Hinduism in Pakistan

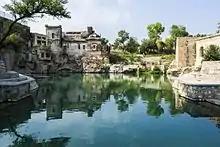
The Katas Raj Temples surrounding a sacred pond in Punjab

There are two laws governing Hindu marriages-Sindh Hindu Marriage act of 2016 (applicable only in the Sindh province), Hindu Marriage Act of 2017 (applicable in Islamabad Capital Territory, Balochistan, Khyber-Pakhtunkhwa and Punjab provinces). However, there are no laws and amendments made to register a marriage between two Hindus – from one Province to another (Islamabad Capital Territory, Balochistan, Khyber-Pakhtunkhwa and Punjab).